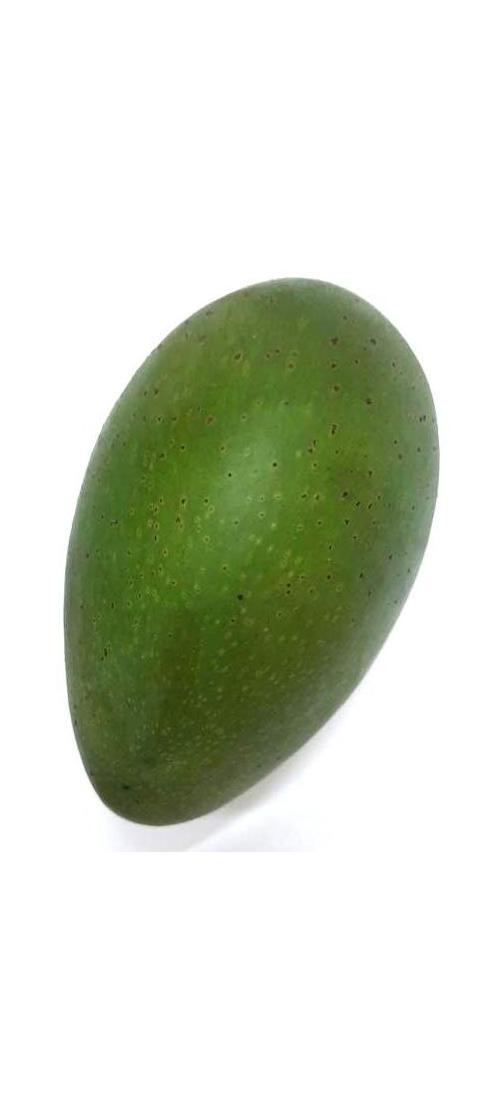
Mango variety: Ashshina Zhinuk